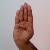
The image shows a hand gesture representing the letter 'B' in Indian Sign Language.